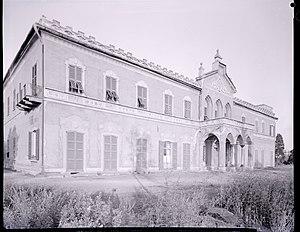
L'Abbaye Saint-André de Sestri Ponente est une ancienne abbaye, tour à tour bénédictine, cistercienne et dominicaine, située dans le quartier de Sestri Ponente, à Gênes. Un de ses moines, est particulièrement connu, canonisé sous le nom de saint Albert de Gênes.